Adrian Foster (politician)

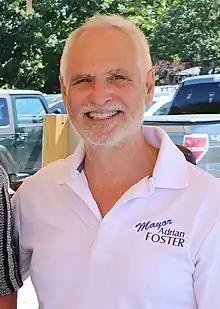
Foster in 2022

Adrian Foster is a Canadian politician who has been serving as the 7th and current mayor of Clarington since 2010. As mayor, he also sits on Durham Regional Council.